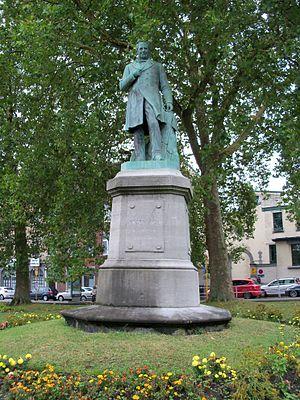
Jean-Baptiste-Julien d'Omalius d'Halloy. Statue à Namur, Belgique.
Jean-Baptiste-Julien d'Omalius d'Halloy, né à Liège le 16 février 1783 et mort à Bruxelles le 15 janvier 1875, est un géologue belge. Il est le premier à avoir défini le Crétacé comme une période géologique distincte, en 1822.